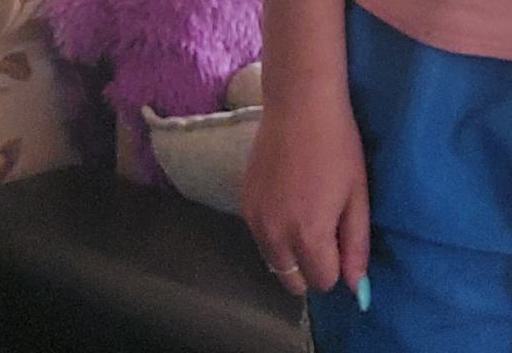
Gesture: no_gesture